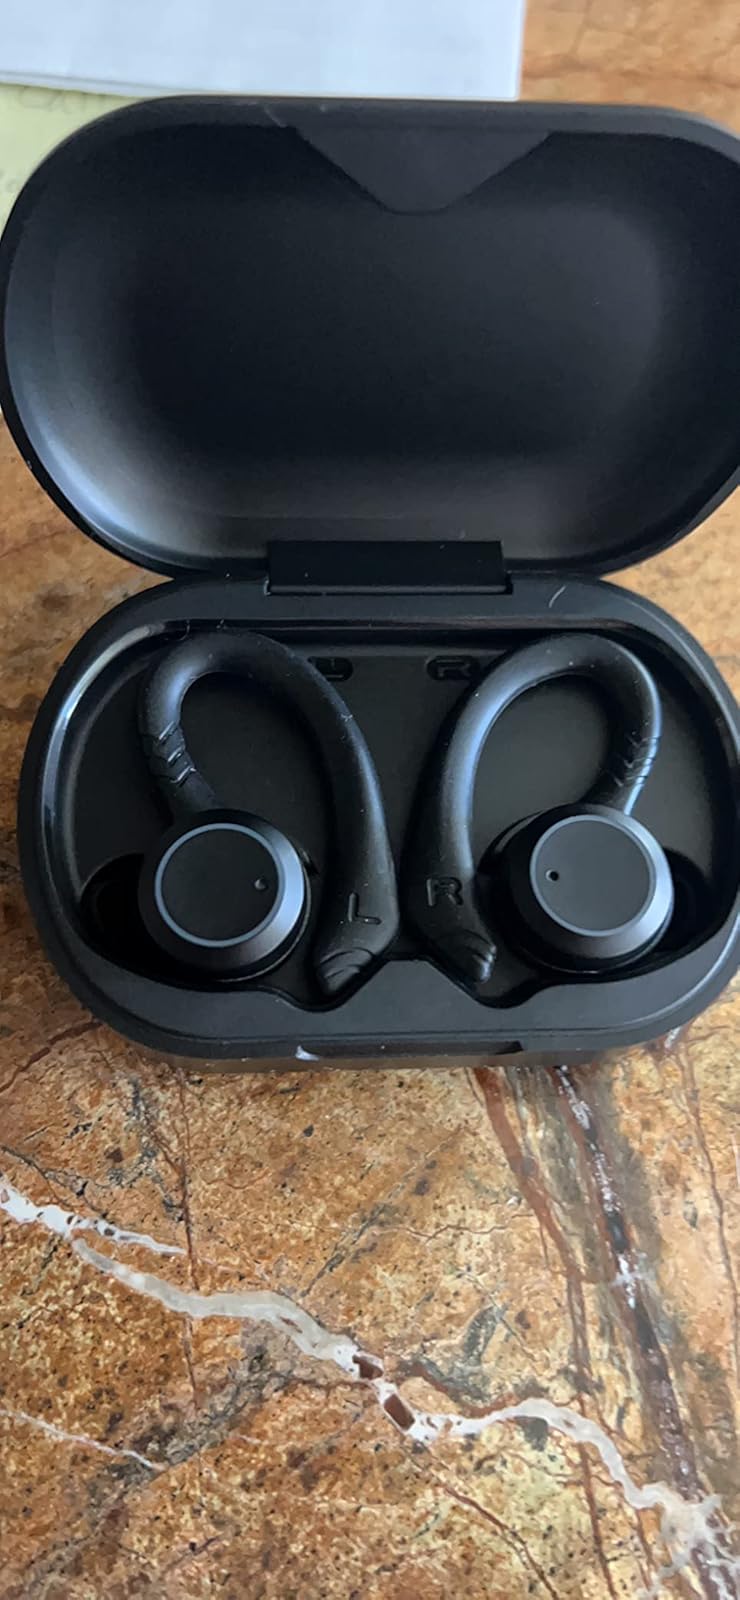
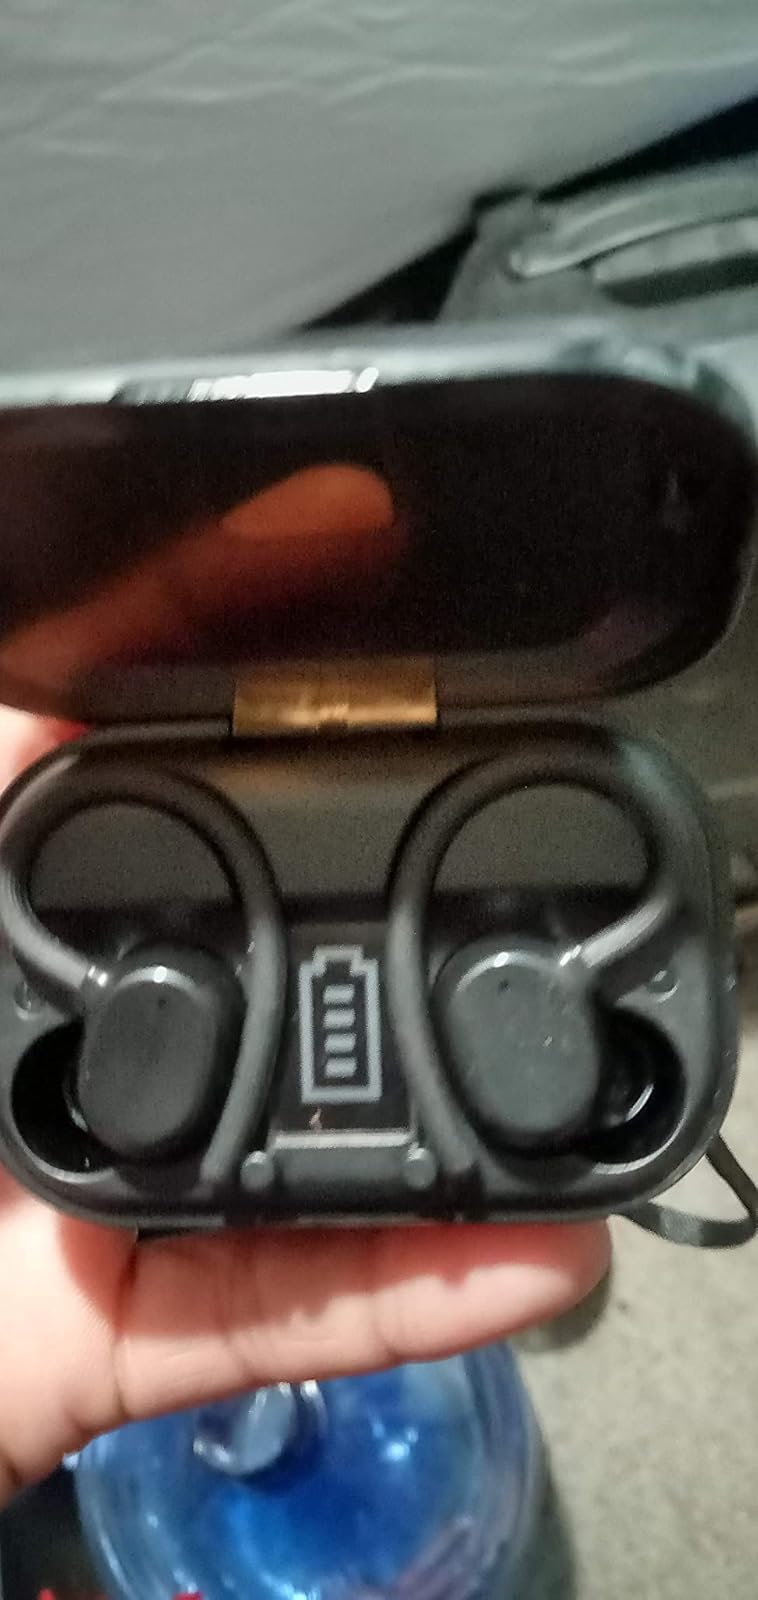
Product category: earbuds
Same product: no